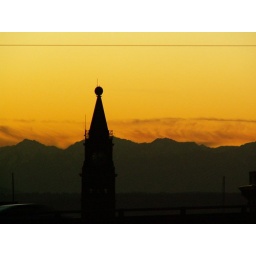
King Street Station's clock tower in the sunset with the Olympic Mountains in the background.